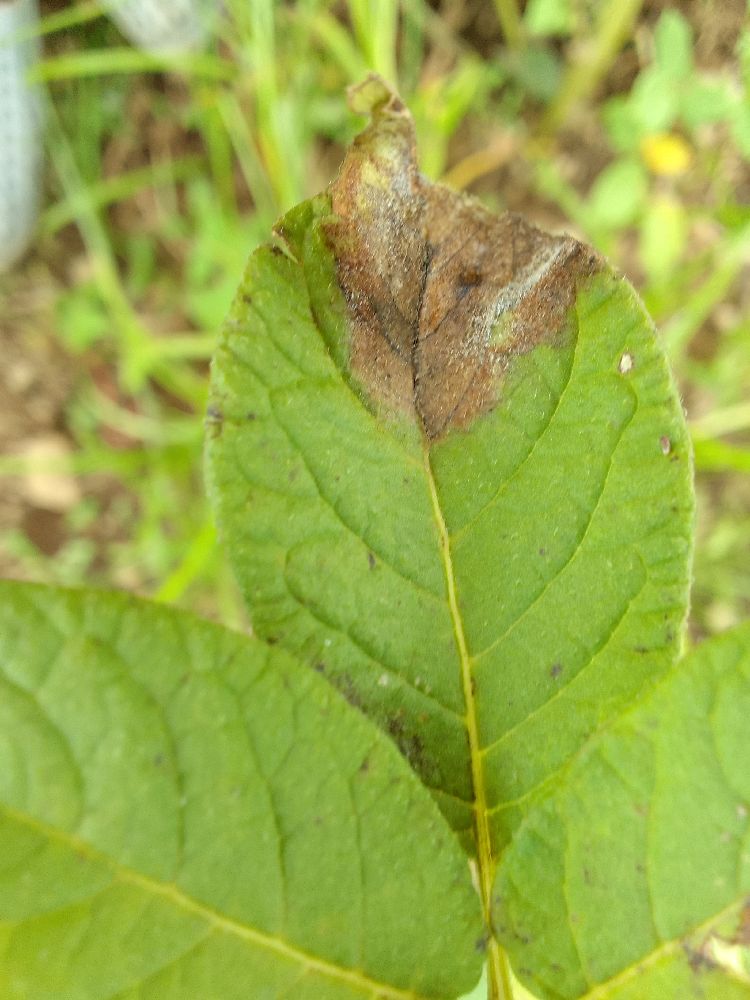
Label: Late blight